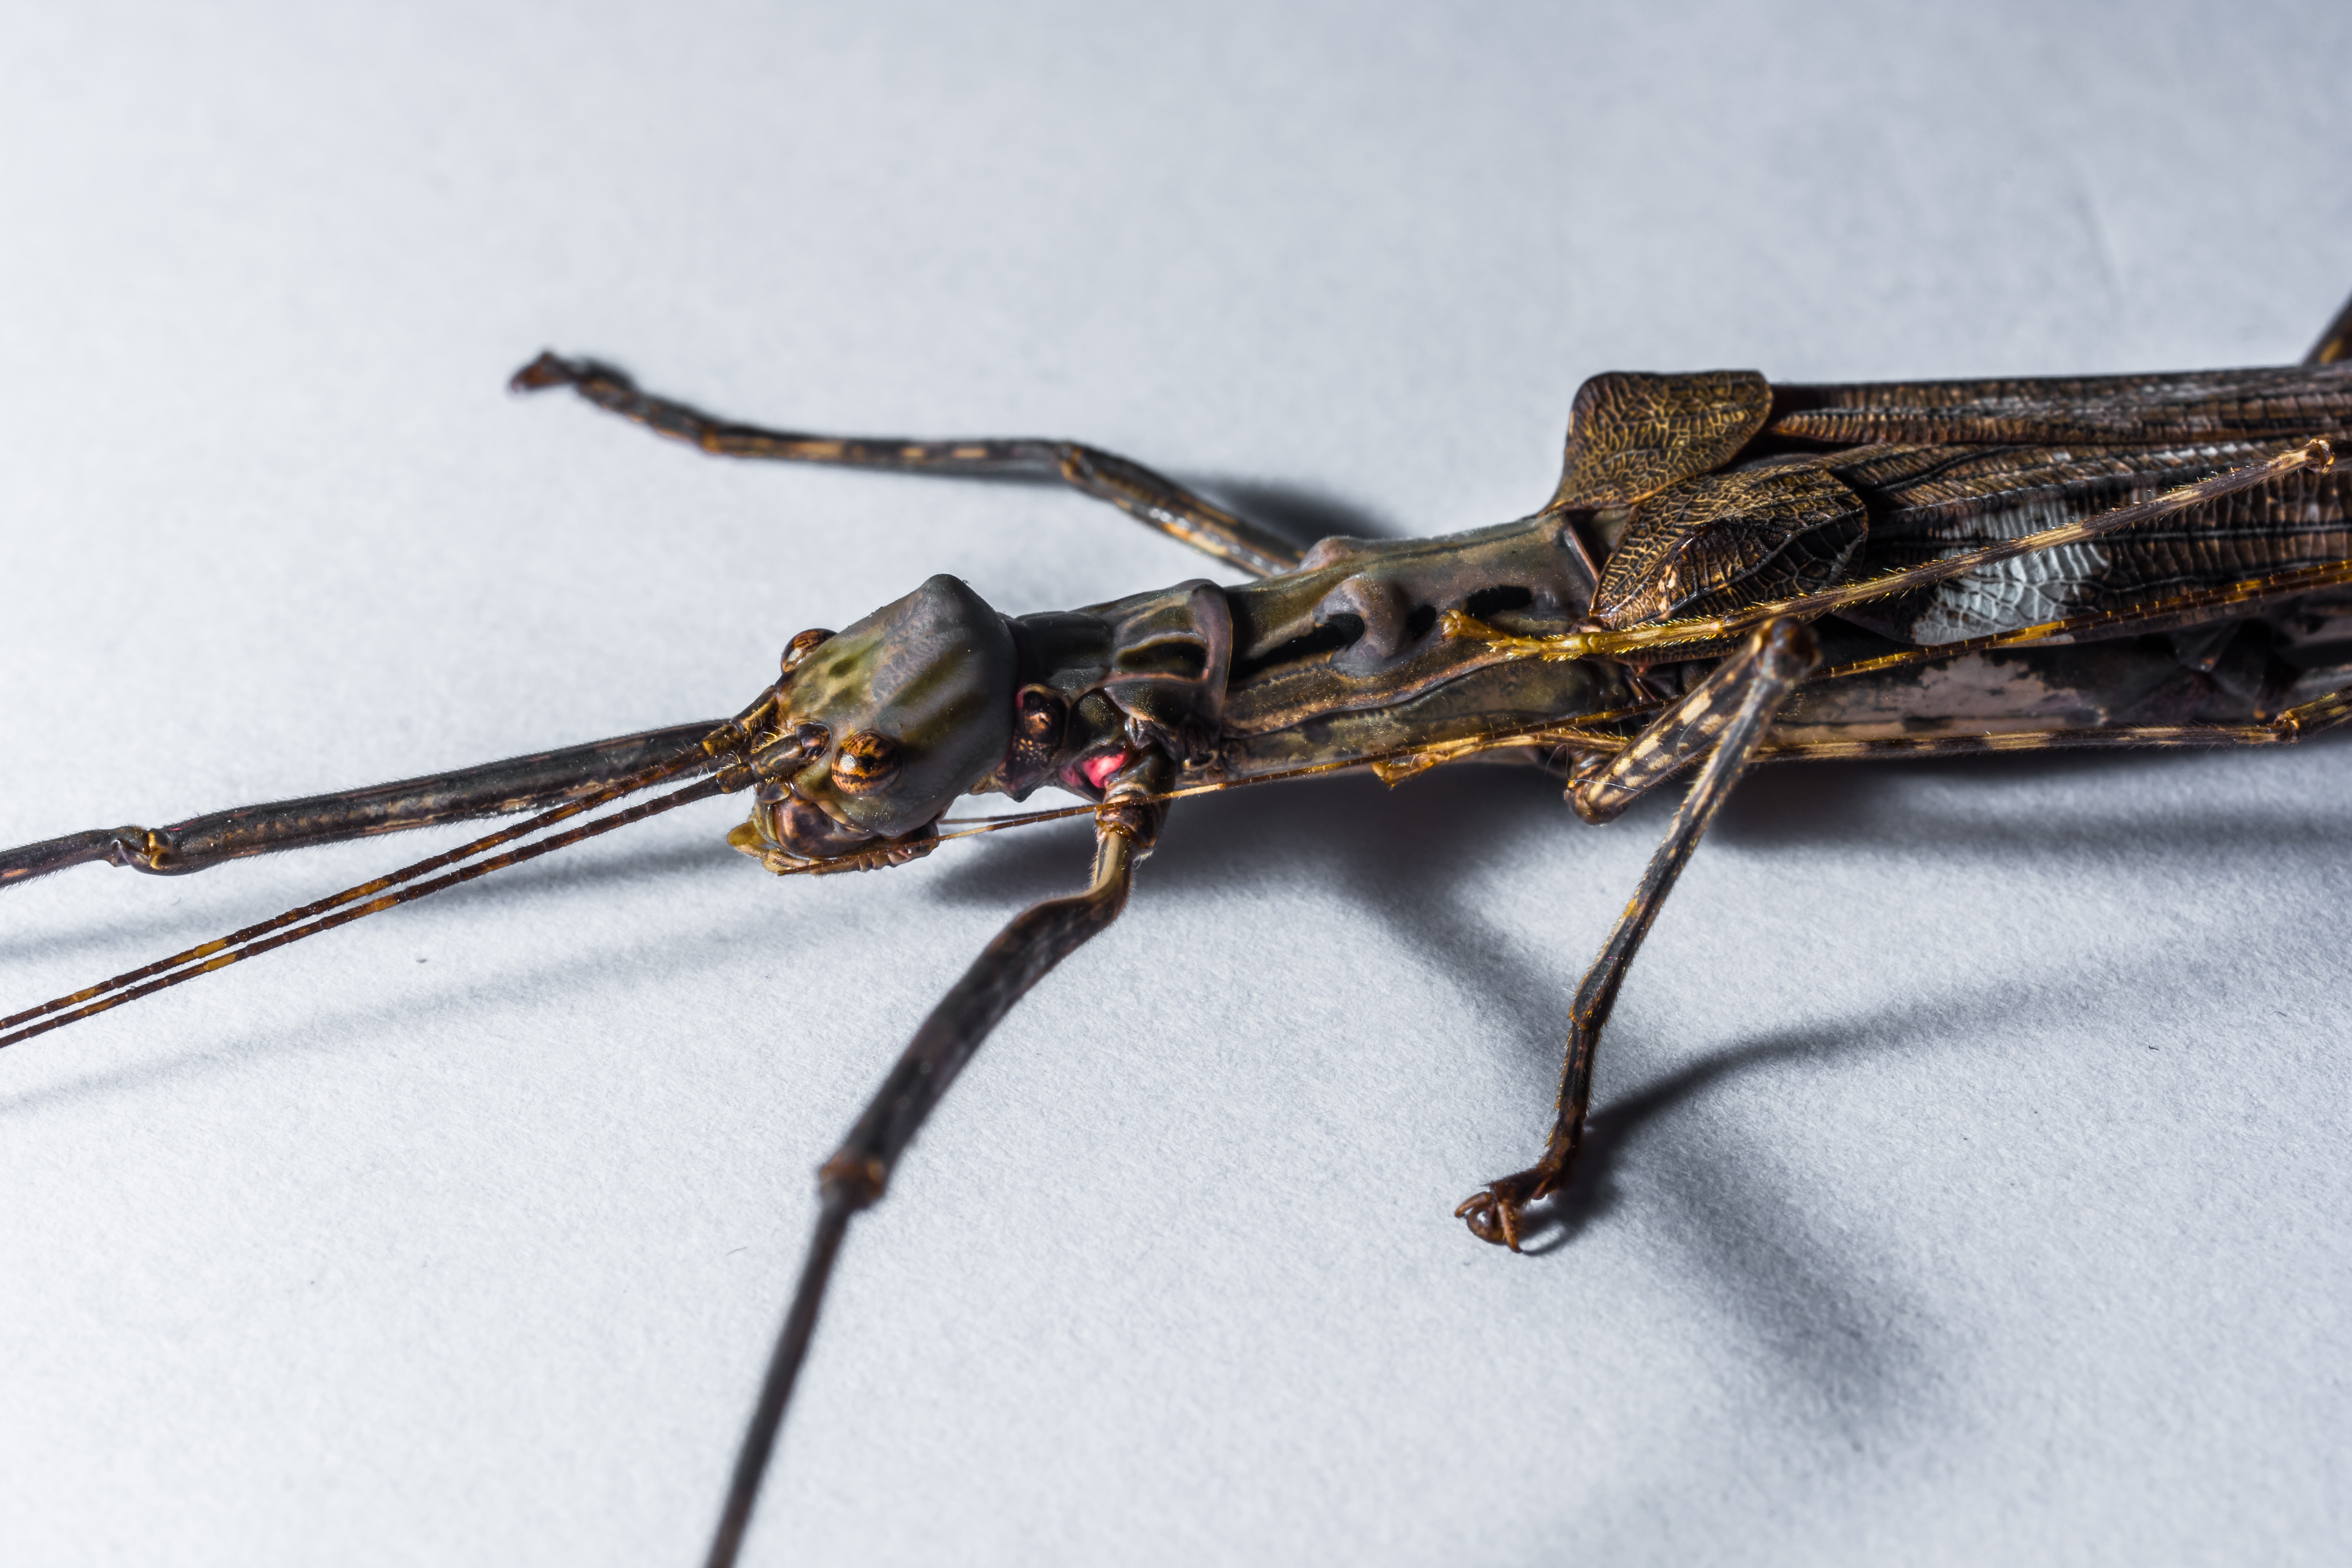
insect, close, fauna, invertebrate, wasp, pest, locust, scare, macro photography, arthropod, ghost insect, stick insect, membrane winged insect